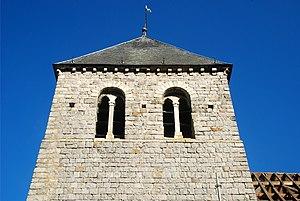
Belgique - Brabant flamand - Tirlemont - Église Saint-Lambert de Groot-Overlaar
L'église Saint-Lambert est une église de styles pré-roman, roman et gothique située sur le territoire de Groot-Overlaar, village de la ville belge de Tirlemont, dans la province du Brabant flamand.